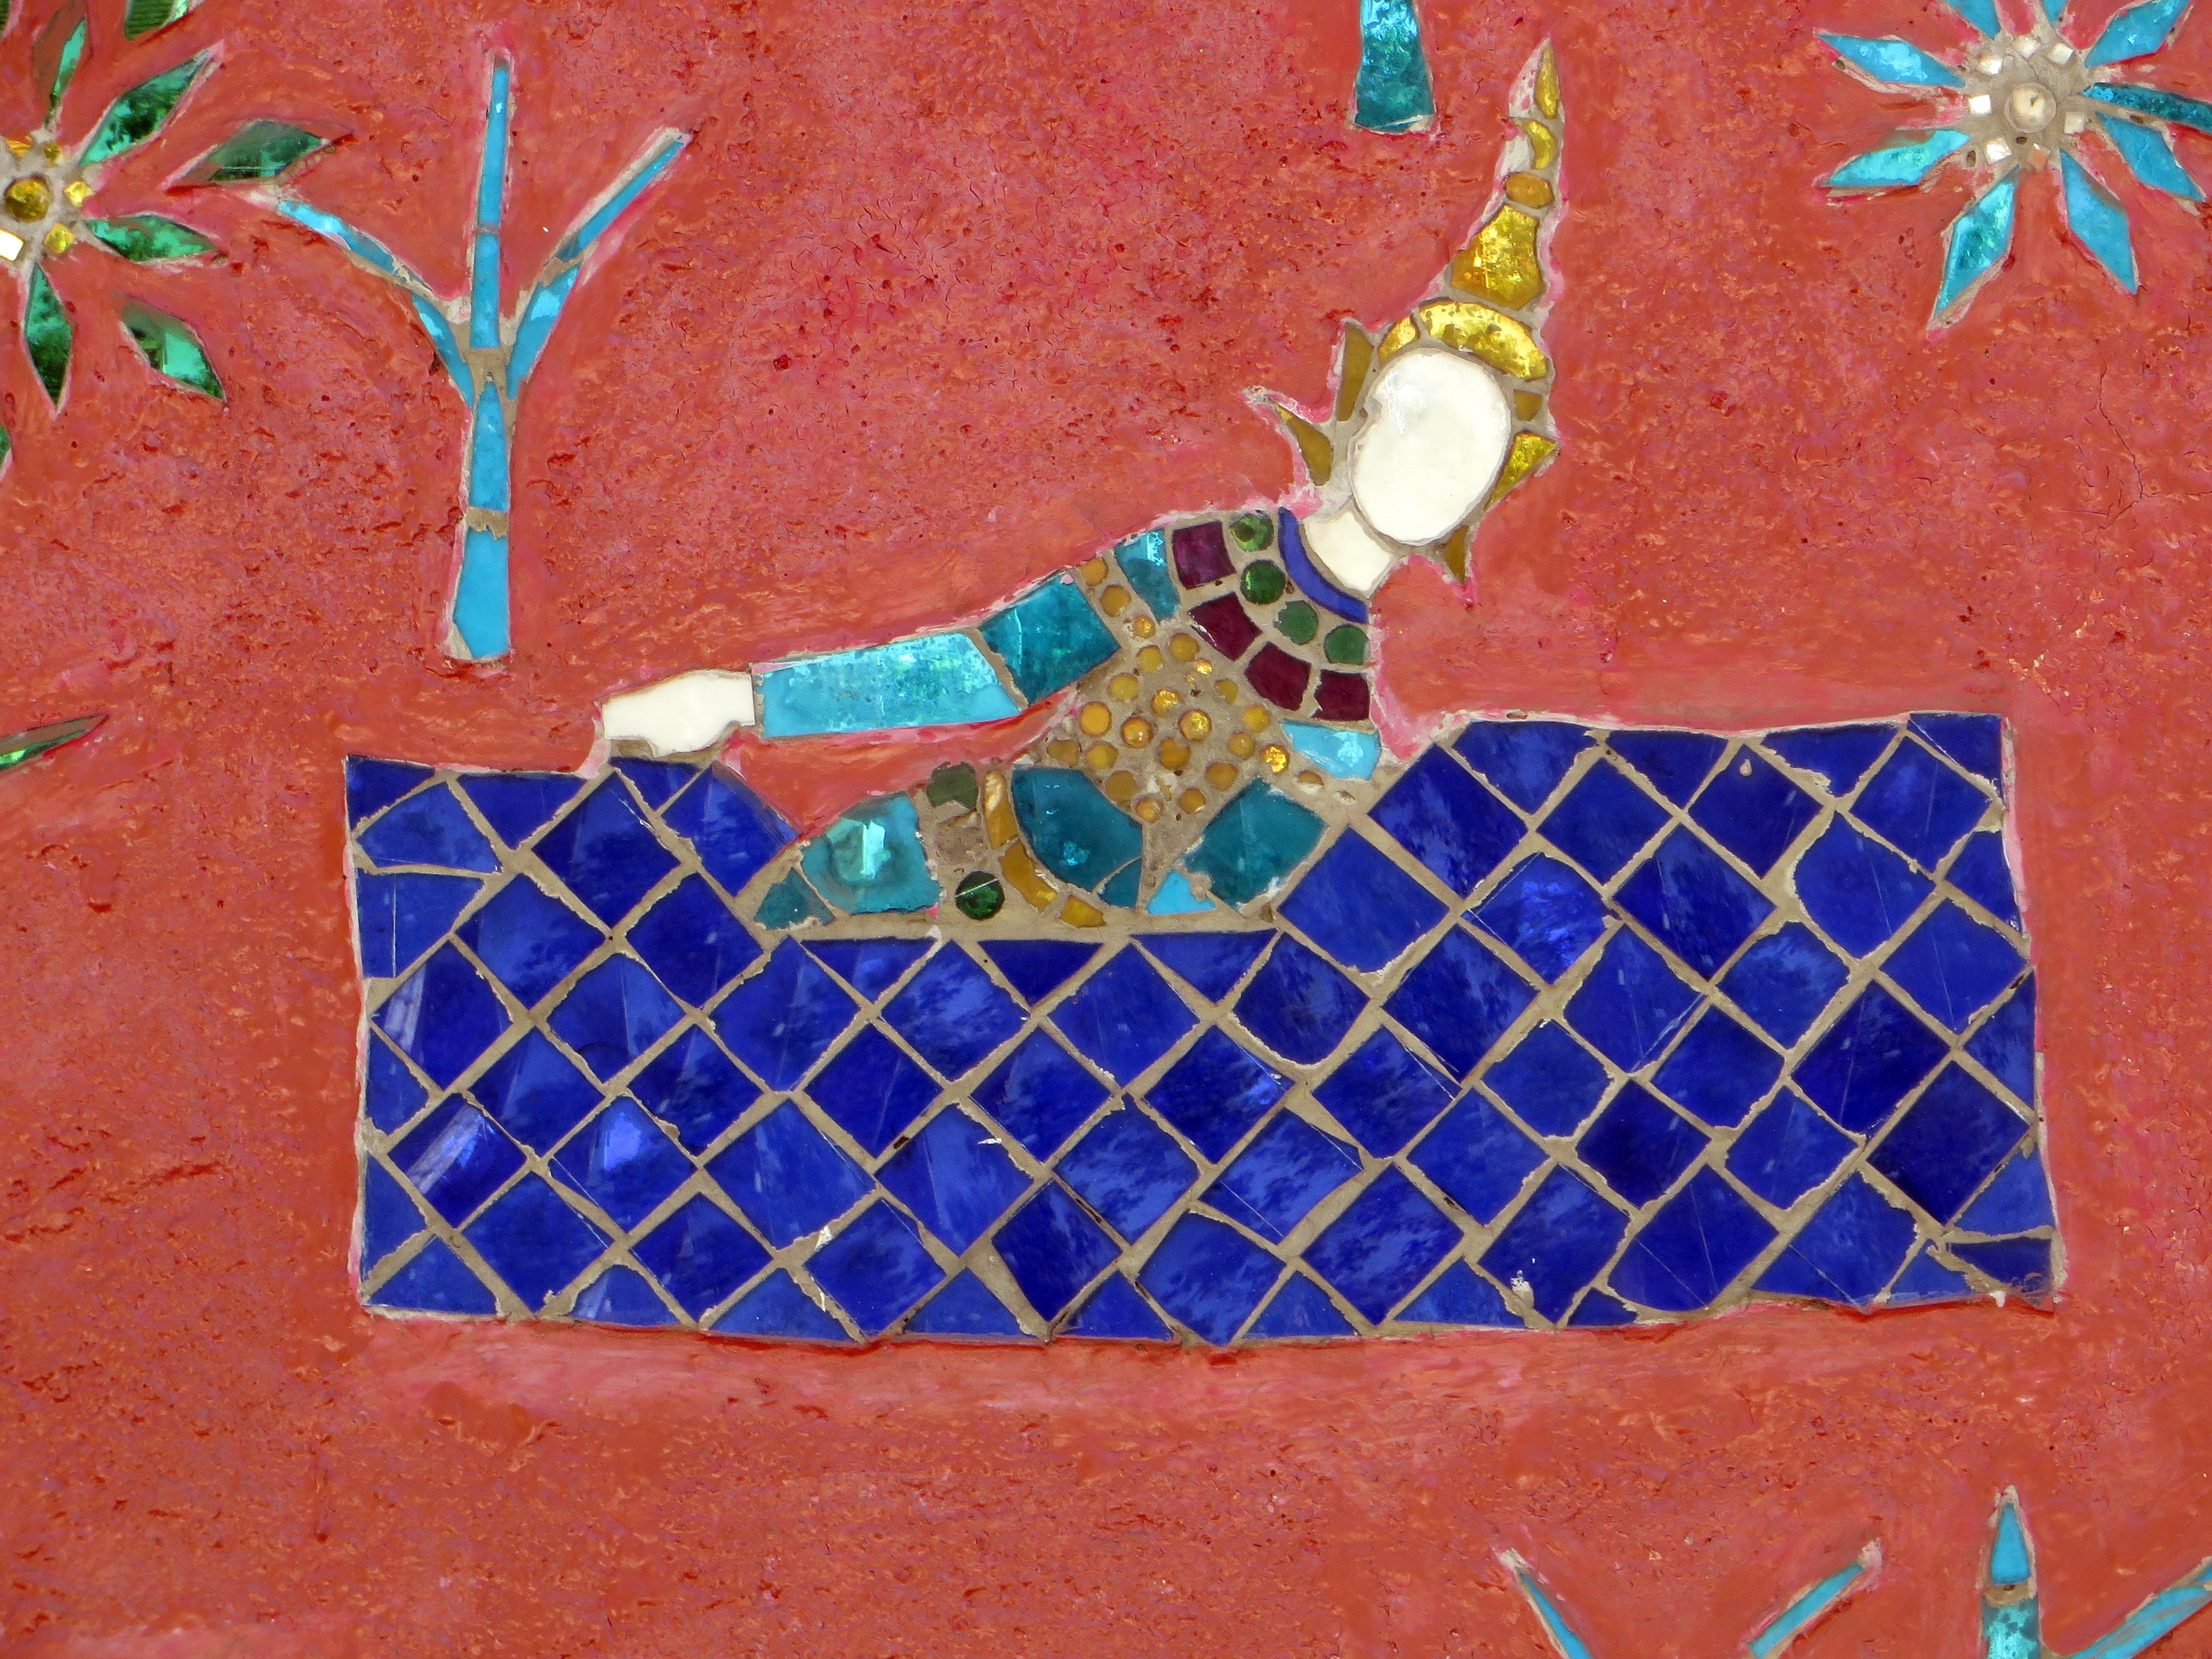
pattern, red, color, blue, material, art, temple, mosaic, mural, laos, stories, characters, flooring, luang prabang, vat sen soukharam